Jews in punk rock

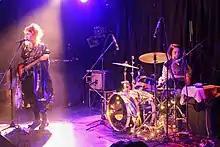
Deaf Chonky's music combines garage punk with Russian folk influences.

Key issues within the Israeli punk scene have included anarchism/socialism, pacifism, animal rights, Jewish identity, the Israeli military and its draft, and the broader Israeli–Palestinian conflict. A number of artists opposed and even avoided the draft; Useless ID's Ishay Berger was investigated in the late 1990s for writing an article in his fanzine advising young punks on how to avoid the draft.